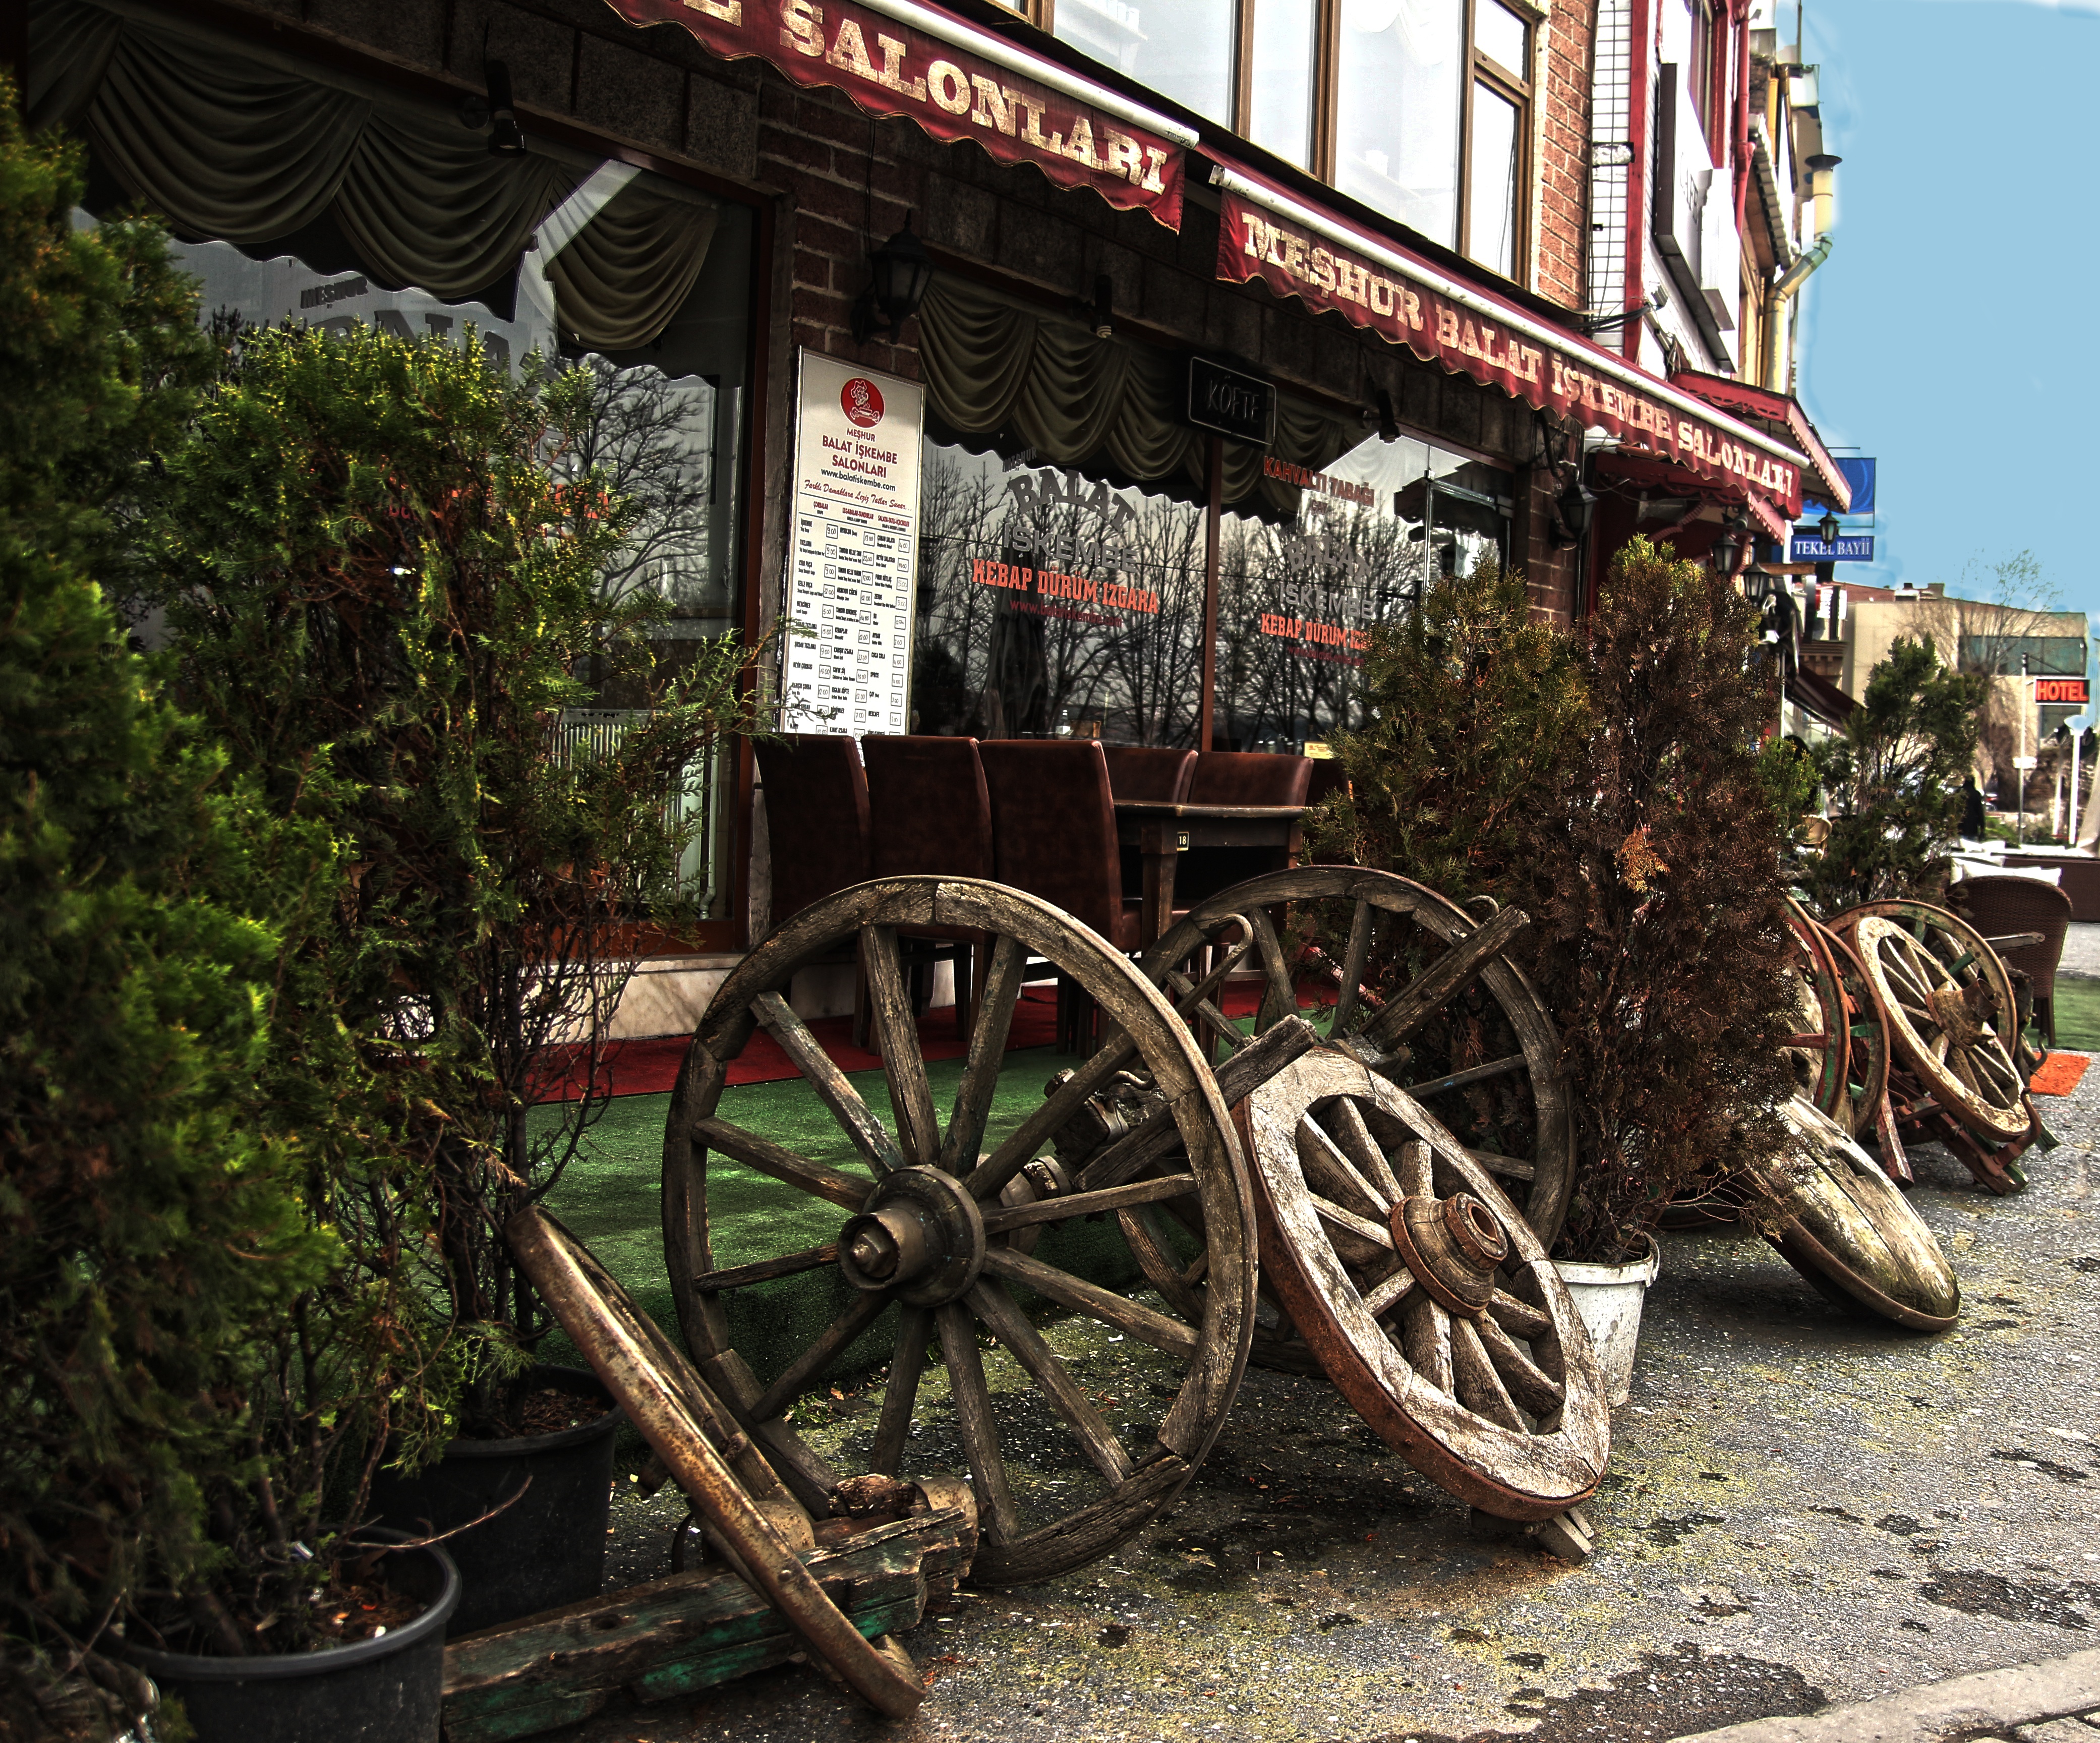
beach, landscape, tree, forest, black and white, white, car, wheel, restaurant, old, transport, vehicle, black, hdr, background, cars, turkey, istanbul, classic, hd, 1970, forgotten, ld, the forgotten